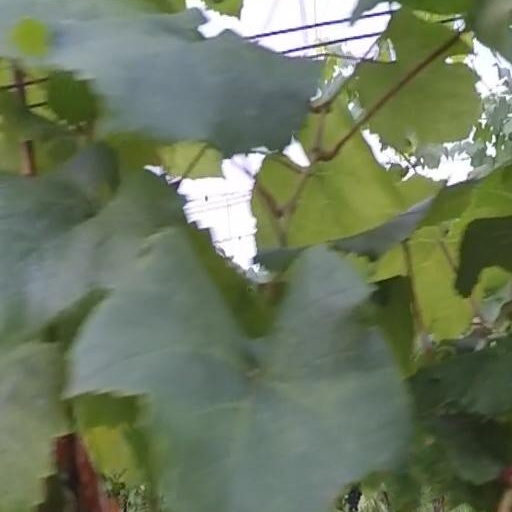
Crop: grape